Clover (creature)

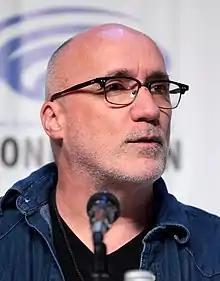
Neville Page (pictured in 2022) designed the creature

J. J. Abrams conceived of a new monster after he and his son visited a toy store in Japan while promoting "". He explained, "We saw all these Godzilla toys, and I thought, we need our own [American] monster, and not like King Kong, King Kong's adorable. But I wanted something that was just insane and intense."